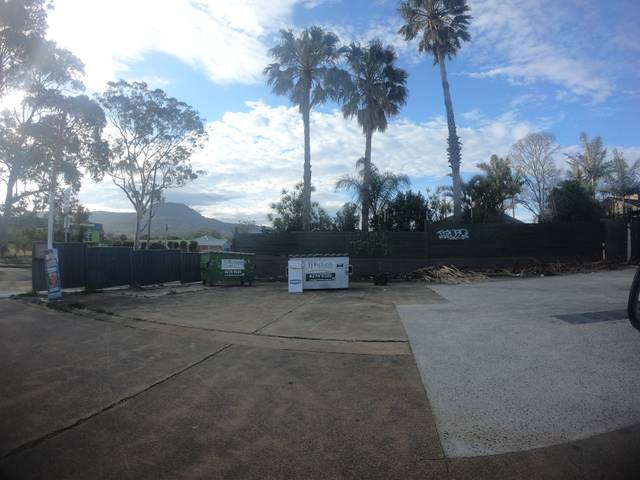
Region: Australia
Coordinates: -34.426, 150.877